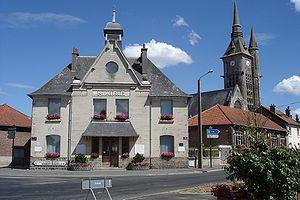
Mairie et église de Neuville-Saint-Vaast (62580, France). Photo prise par mes soins.
Neuville-Saint-Vaast est une commune française située dans le département du Pas-de-Calais en région Hauts-de-France.